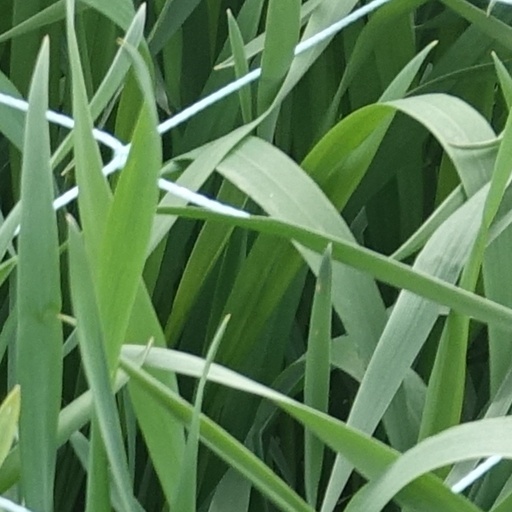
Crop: wheat